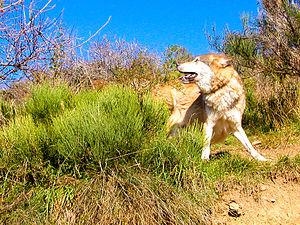
Loups de Mongolie recueillis par la Fondation Brigitte Bardot visibles dans le parc d'observation de 20 hectares dans le village de Sainte-Lucie